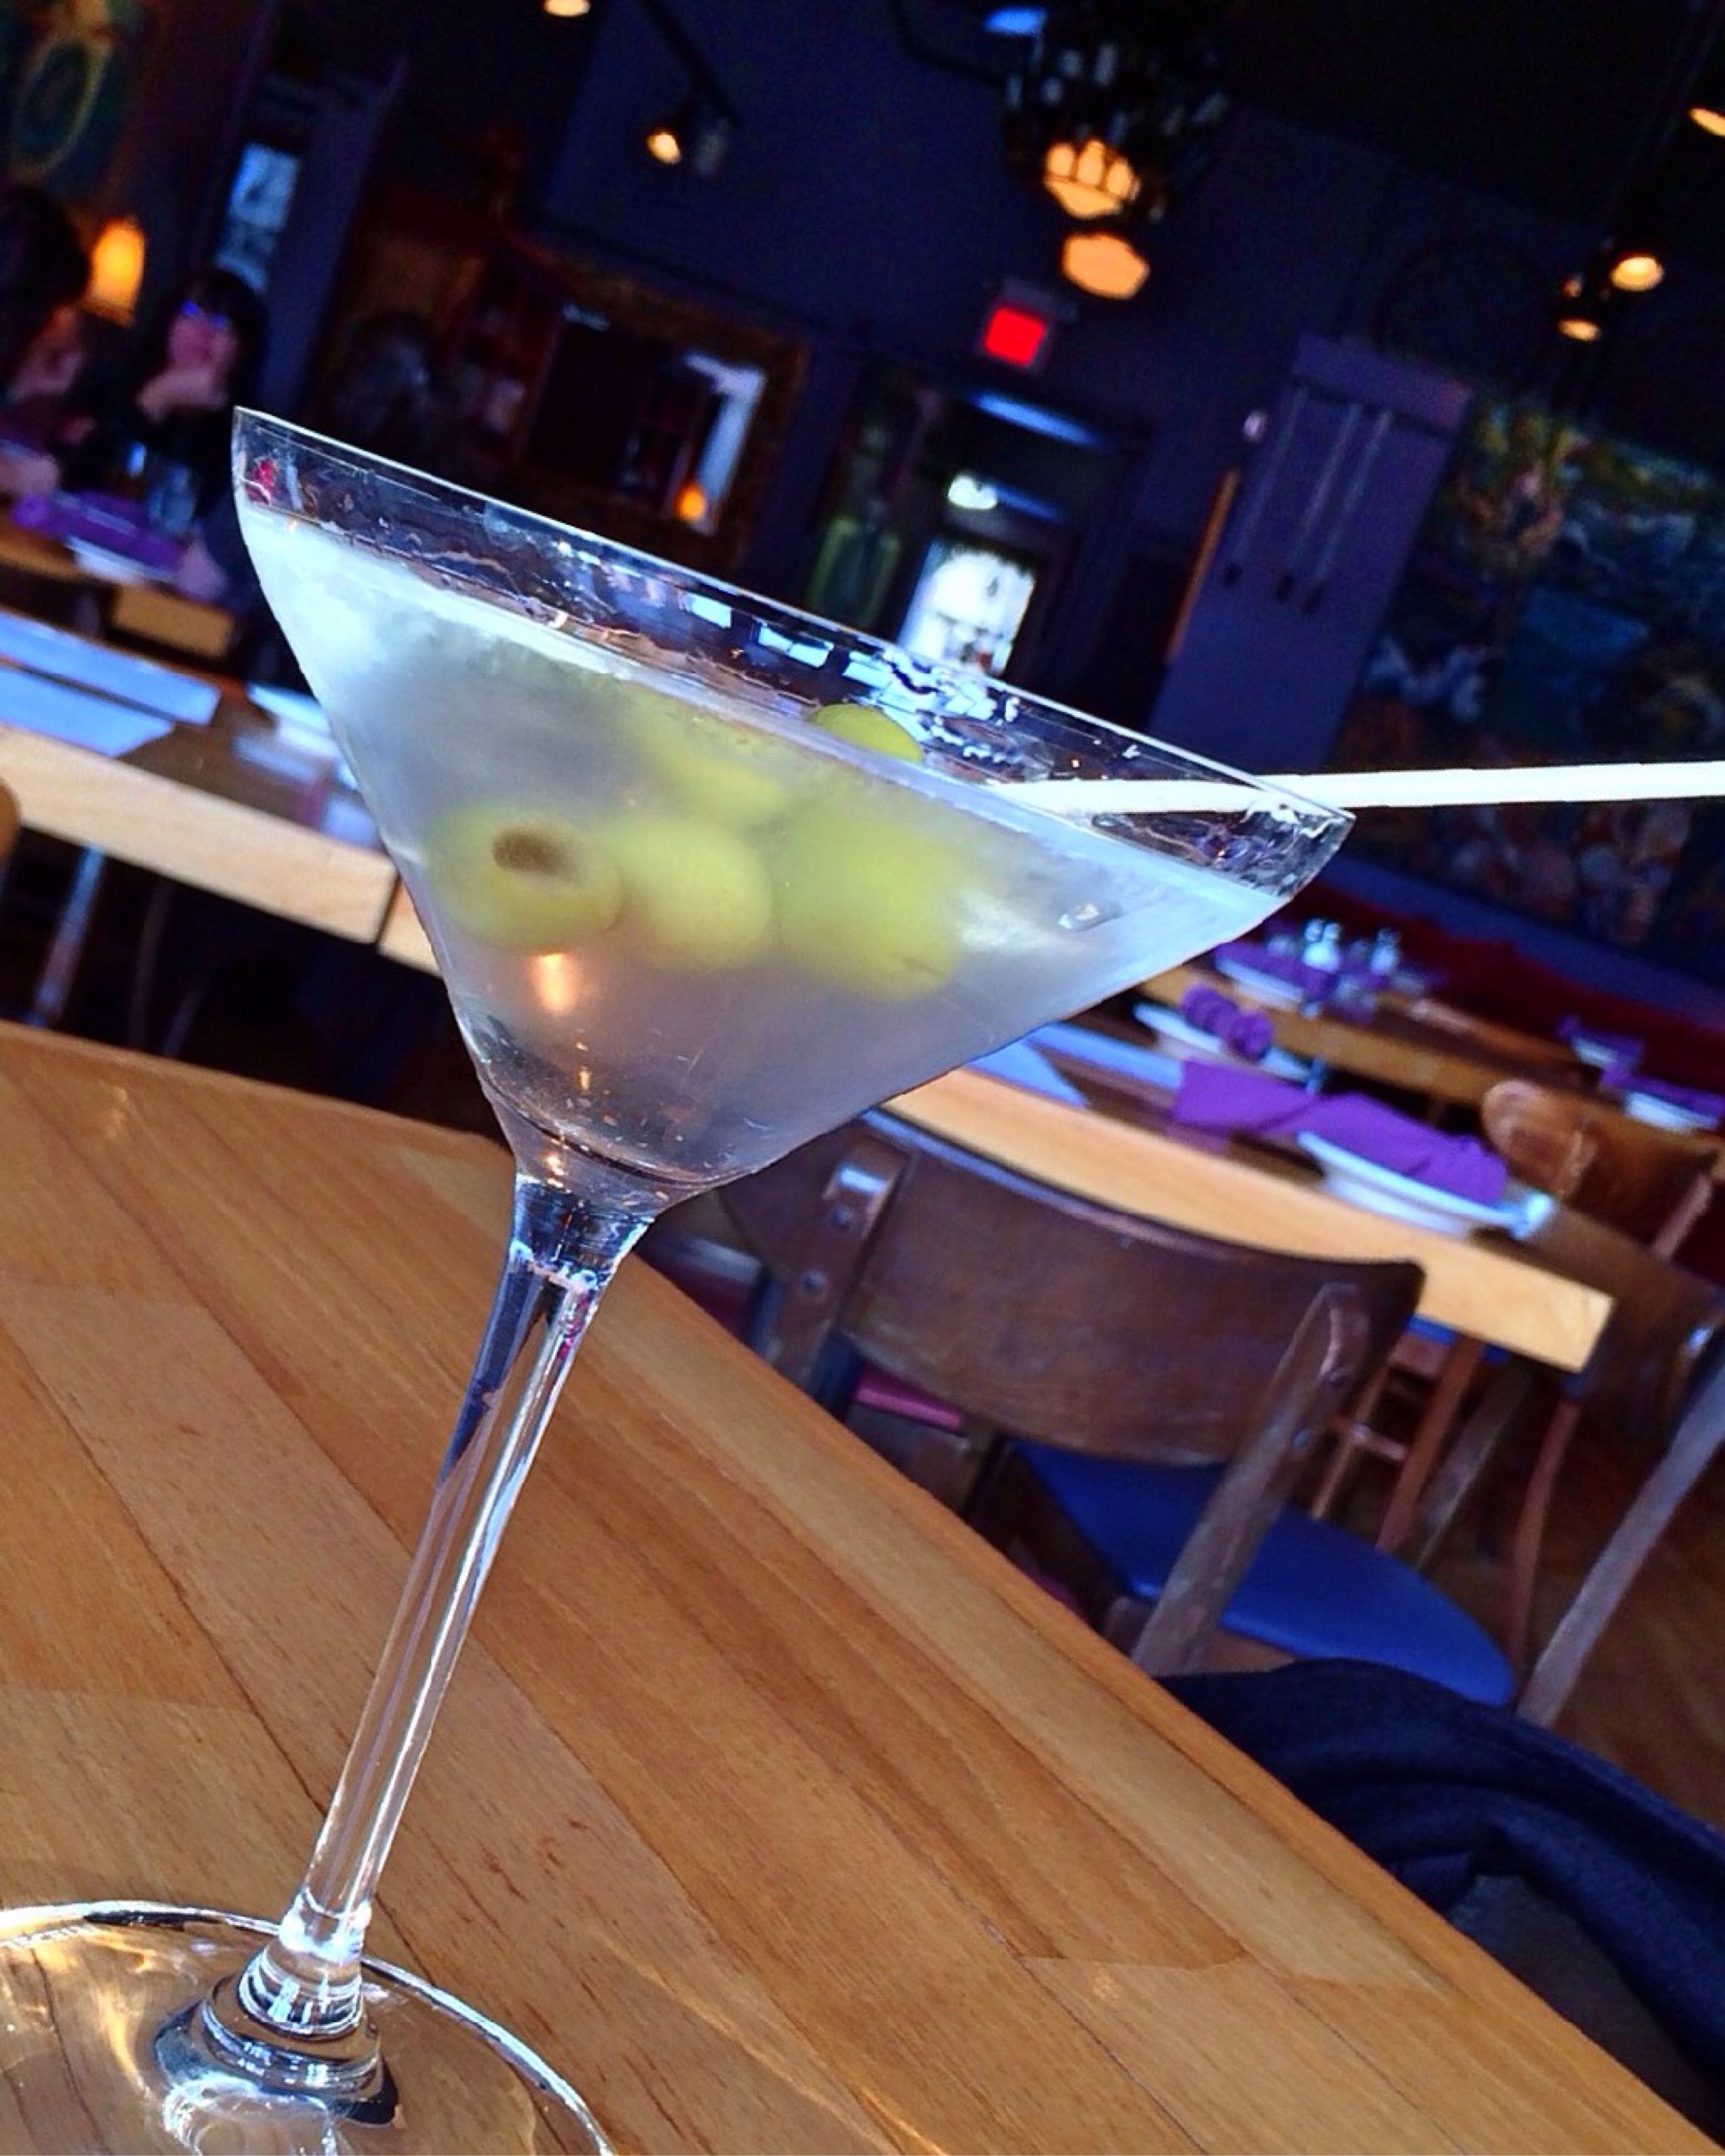
glass, restaurant, bar, beverage, drink, alcohol, cocktail, martini, alcoholic, vodka, alcoholic beverage, distilled beverage